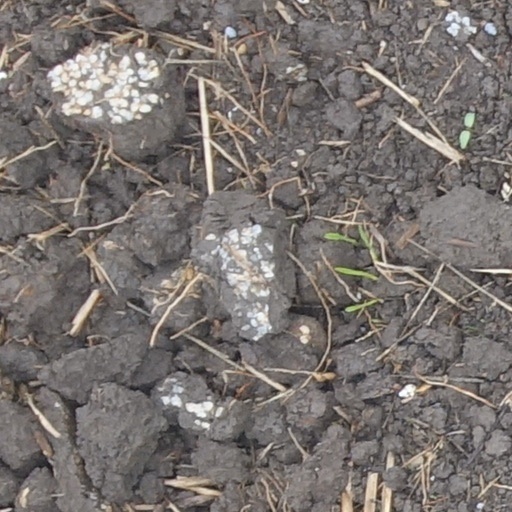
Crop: wheat